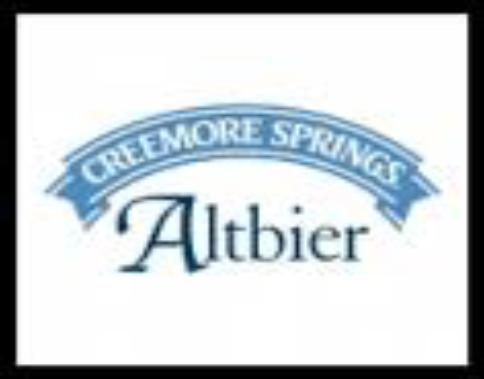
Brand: Creemore
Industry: Food